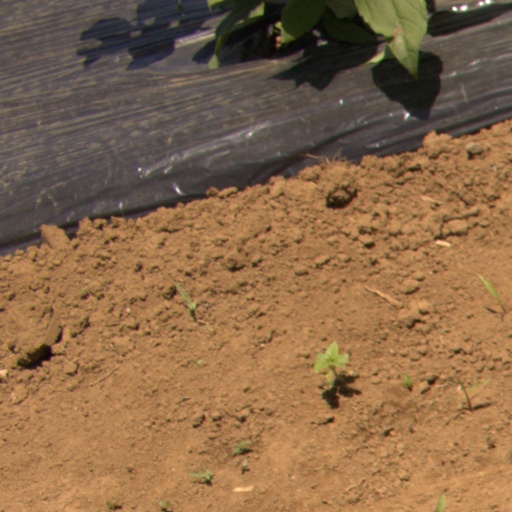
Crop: Jerusalem artichoke